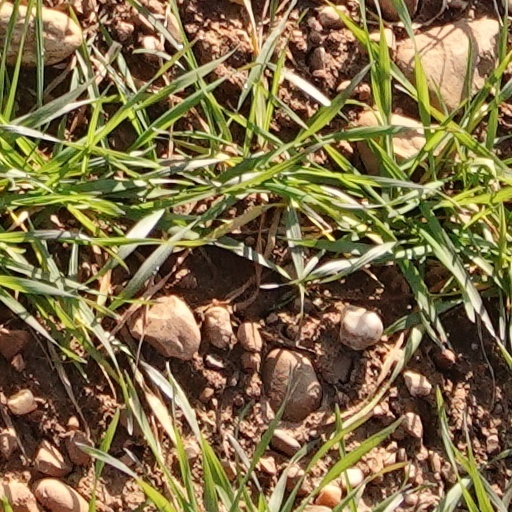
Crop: wheat